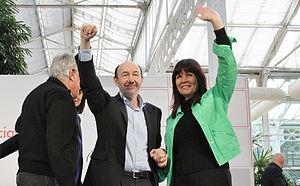
Micaela Navarro Garzón, née le 2 septembre 1956 à Andújar, est une femme politique espagnole membre du Parti socialiste ouvrier espagnol. Elle est présidente du PSOE du 27 juillet 2014 au 28 septembre 2016.